Tchaikovsky Museum (Votkinsk)

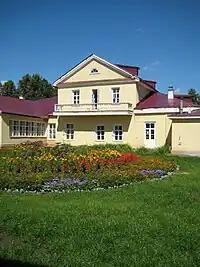
Tchaikovsky Museum in Votkinsk

The Museum Estate of P.I. Tchaikovsky, commonly known as the Tchaikovsky Museum, is a museum in the town of Votkinsk, Udmurtia, Russia, dedicated to the composer Pyotr Ilyich Tchaikovsky, who spent his early childhood there.